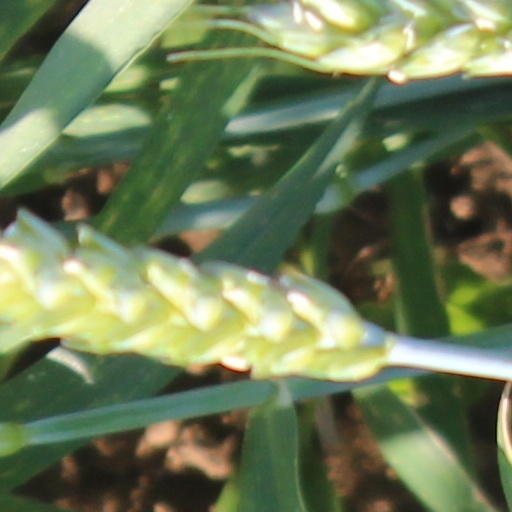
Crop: wheat